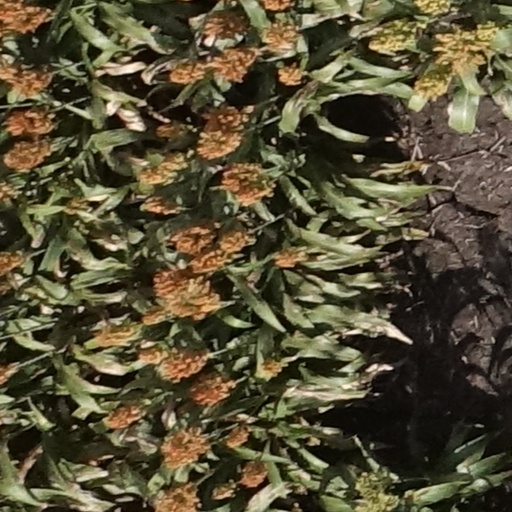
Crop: sorghum